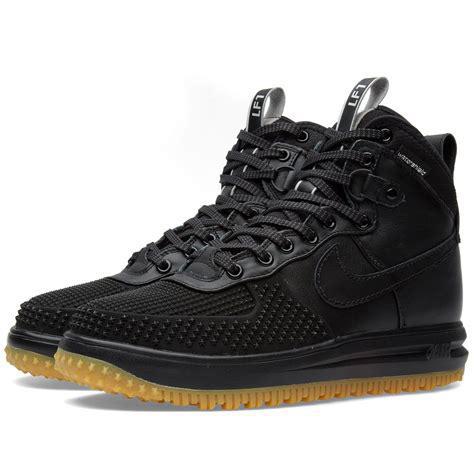
Brand: Nike
Model: Lunar Force 1 Duckboot